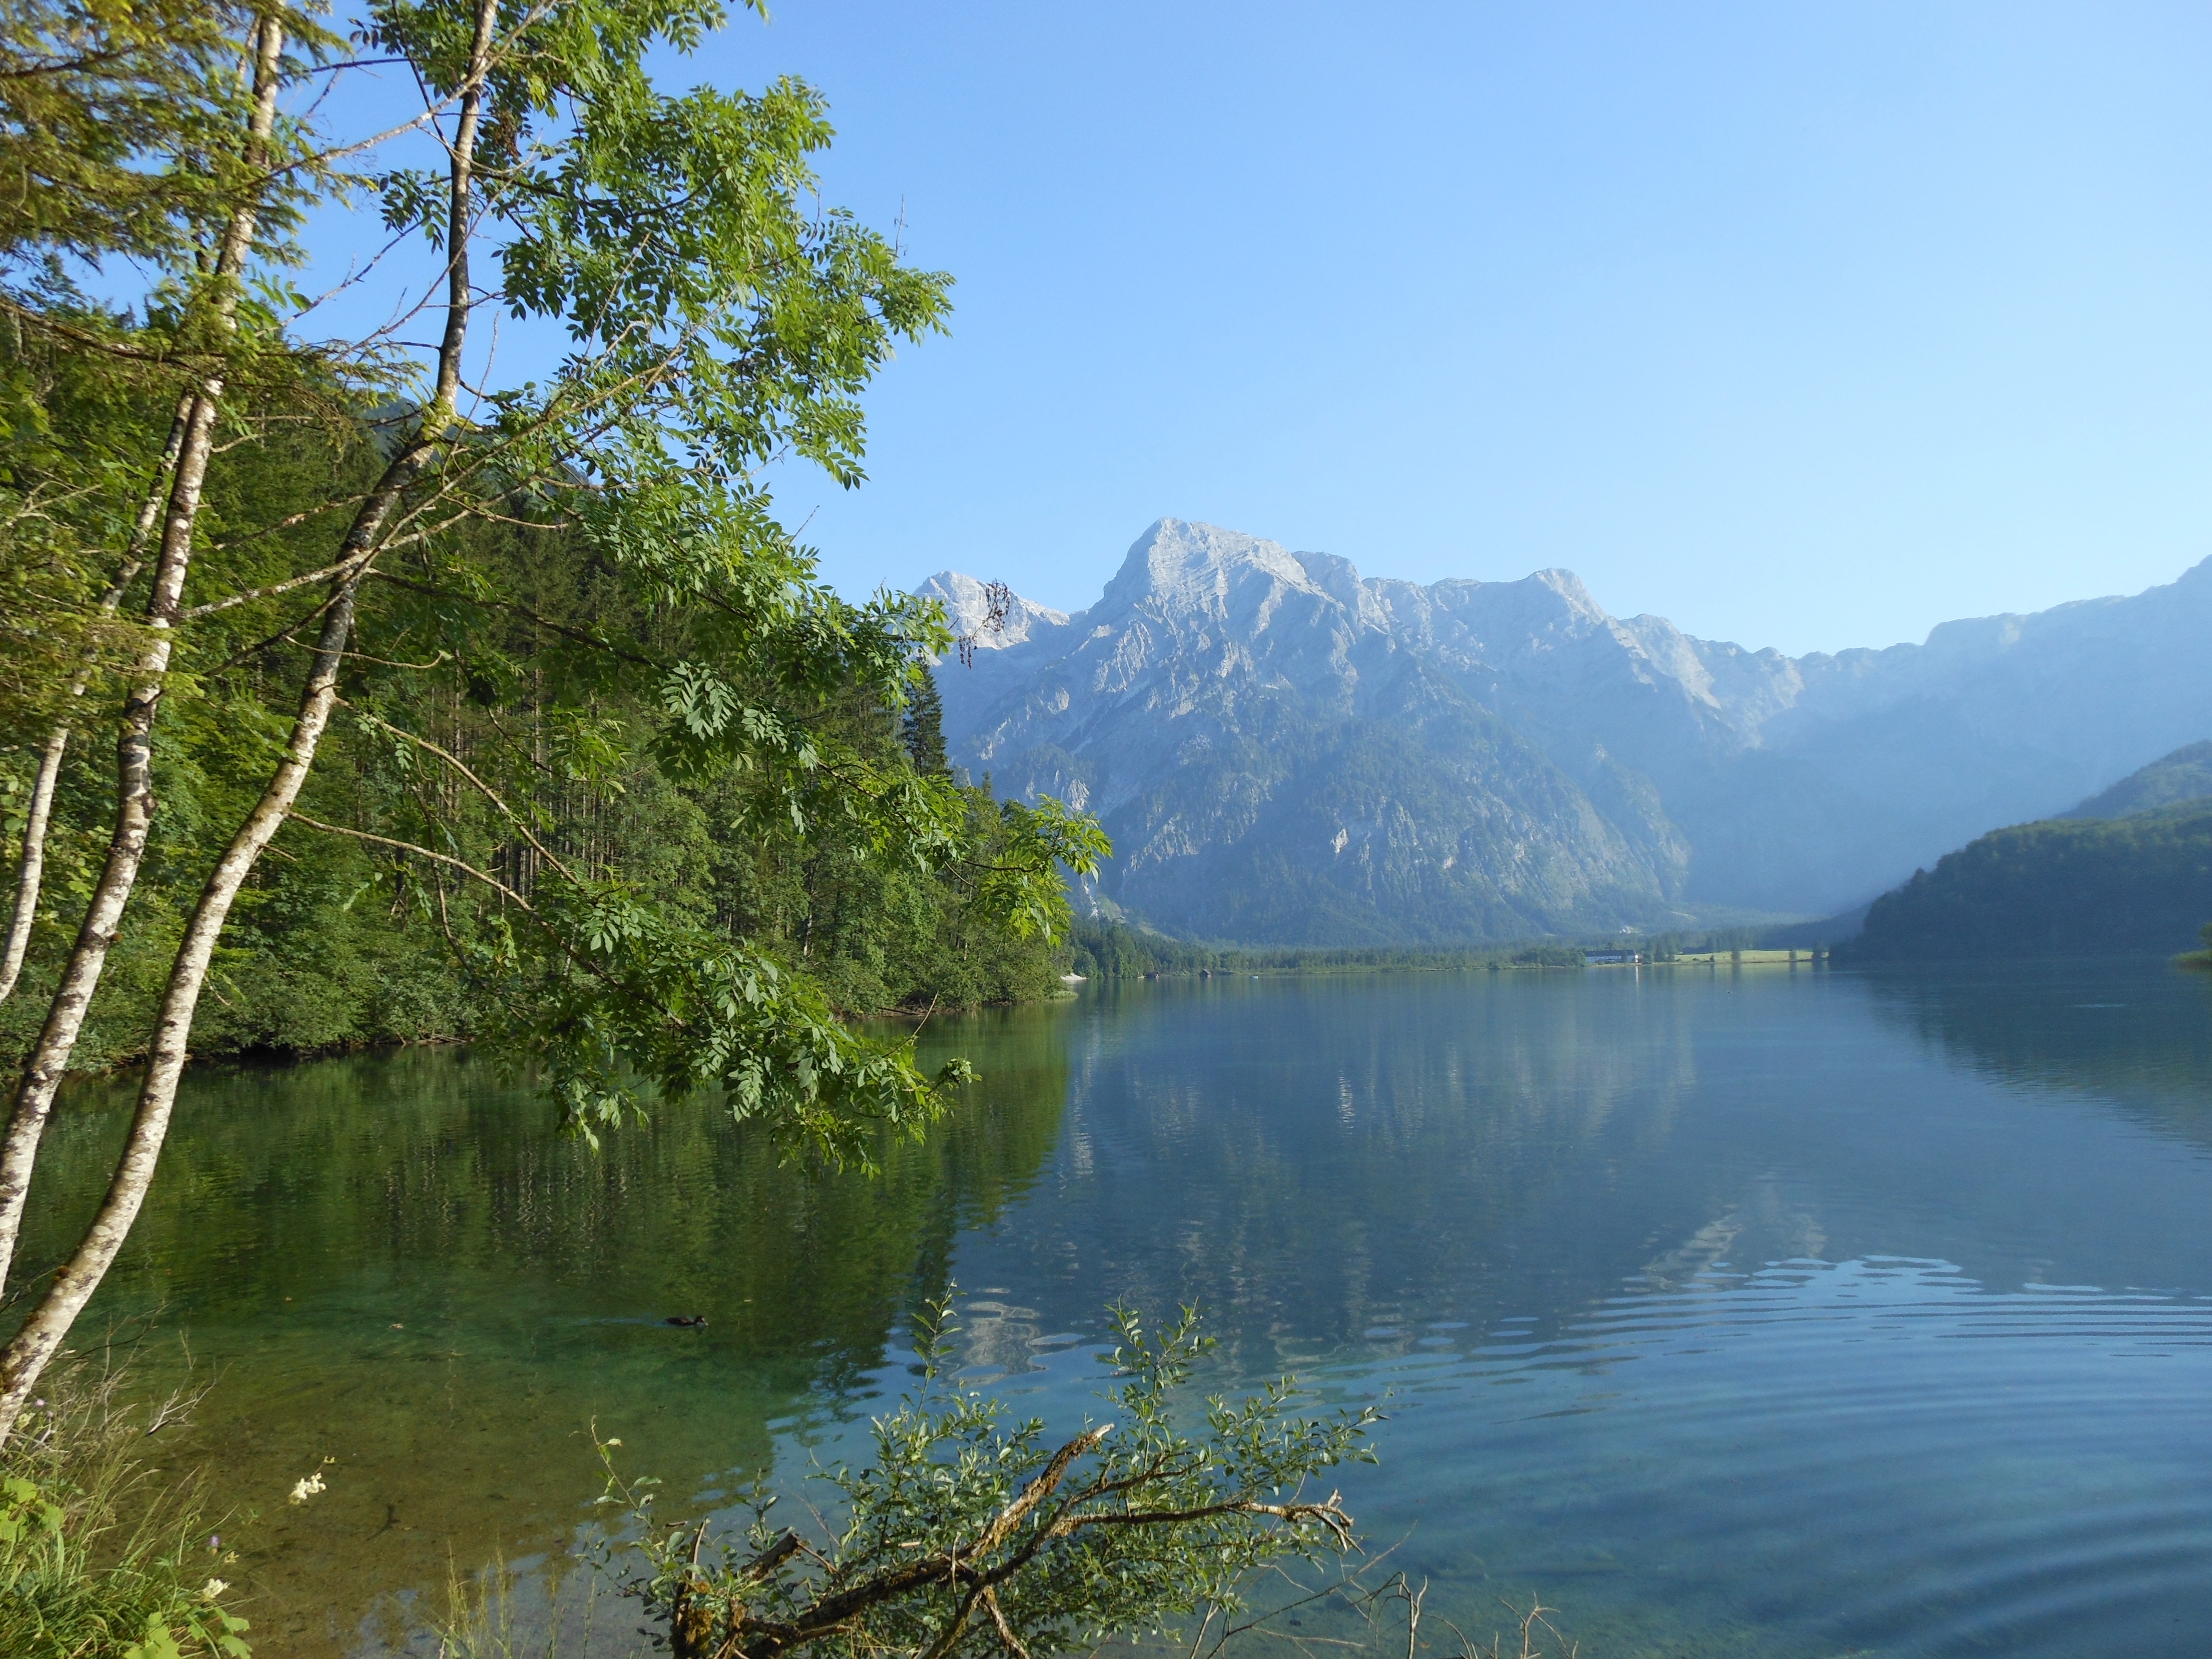
landscape, tree, nature, wilderness, mountain, lake, river, mountain range, reflection, reservoir, body of water, loch, tarn, almsee